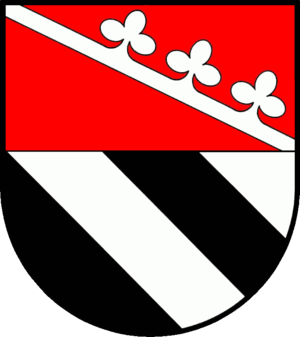
Berkenthin est une commune allemande du Schleswig-Holstein, située dans l'arrondissement du duché de Lauenbourg, à dix kilomètres au nord-ouest de la ville de Ratzeburg. Berkenthin est la commune la plus peuplée des onze communes de l'Amt Berkenthin et le siège administratif de cet Amt.